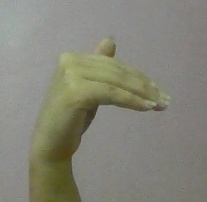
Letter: khaa